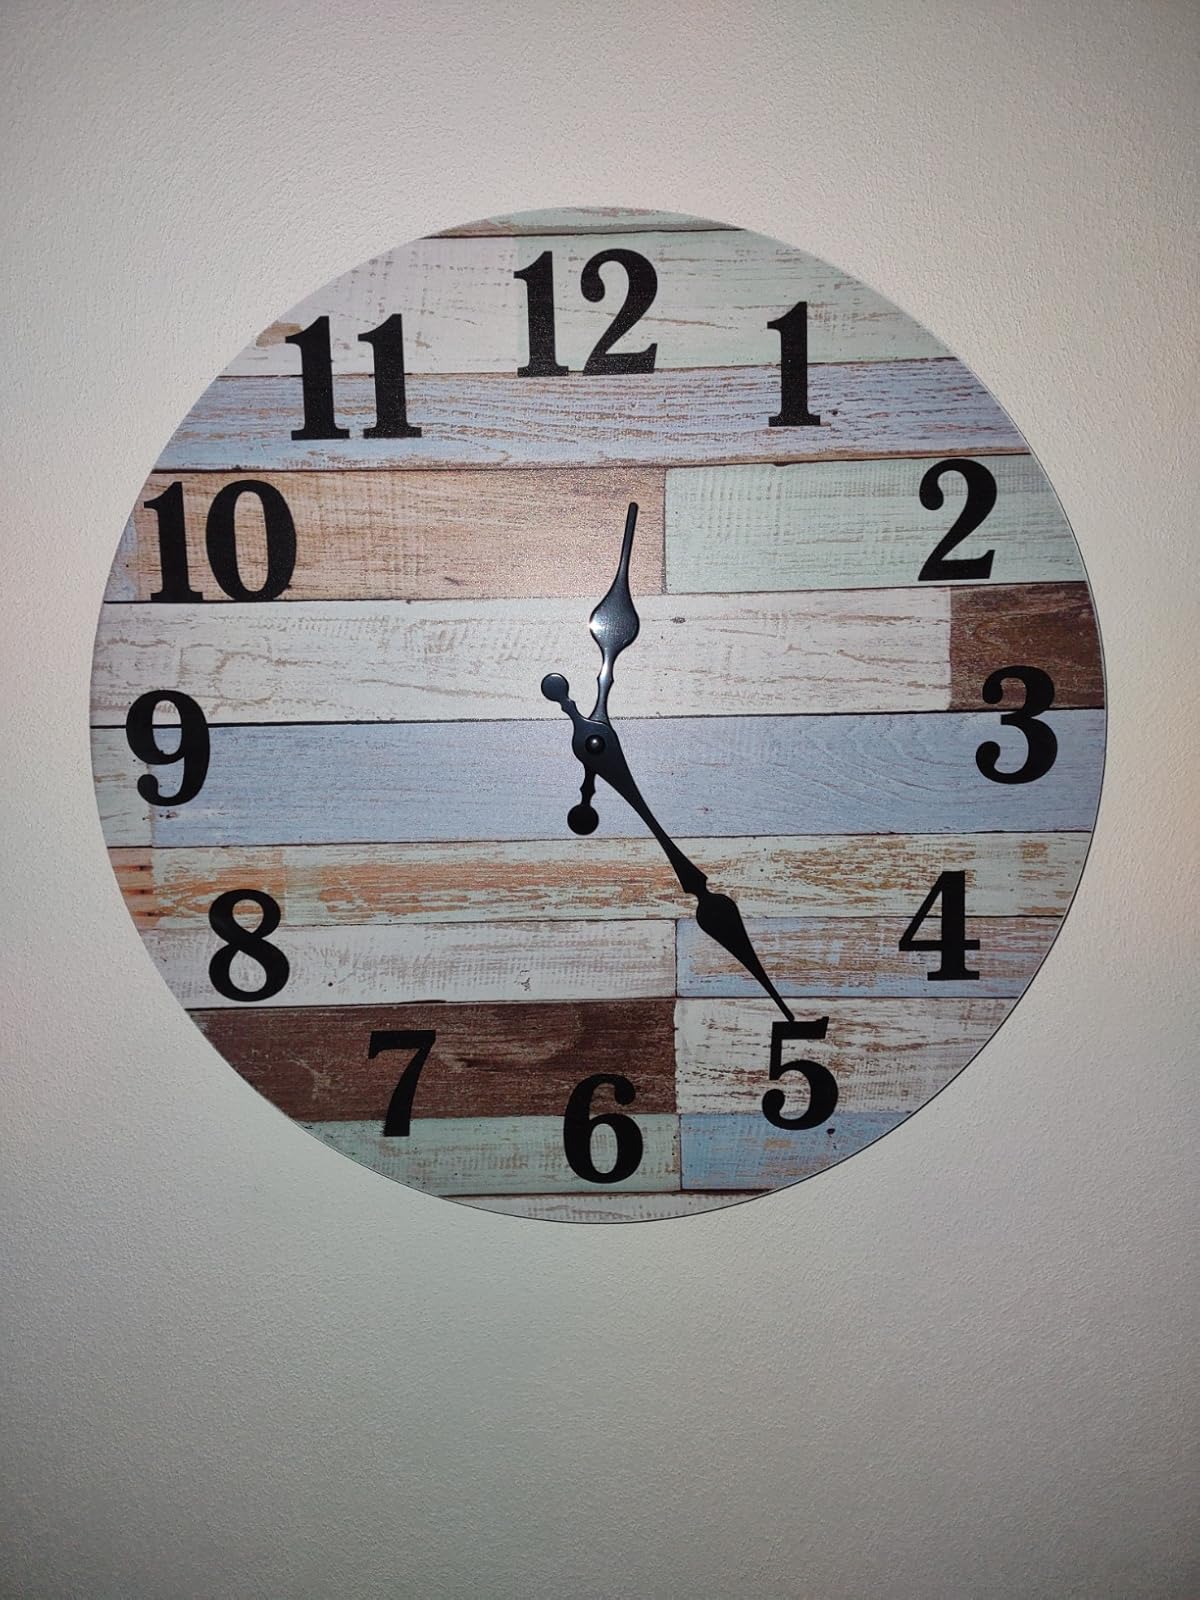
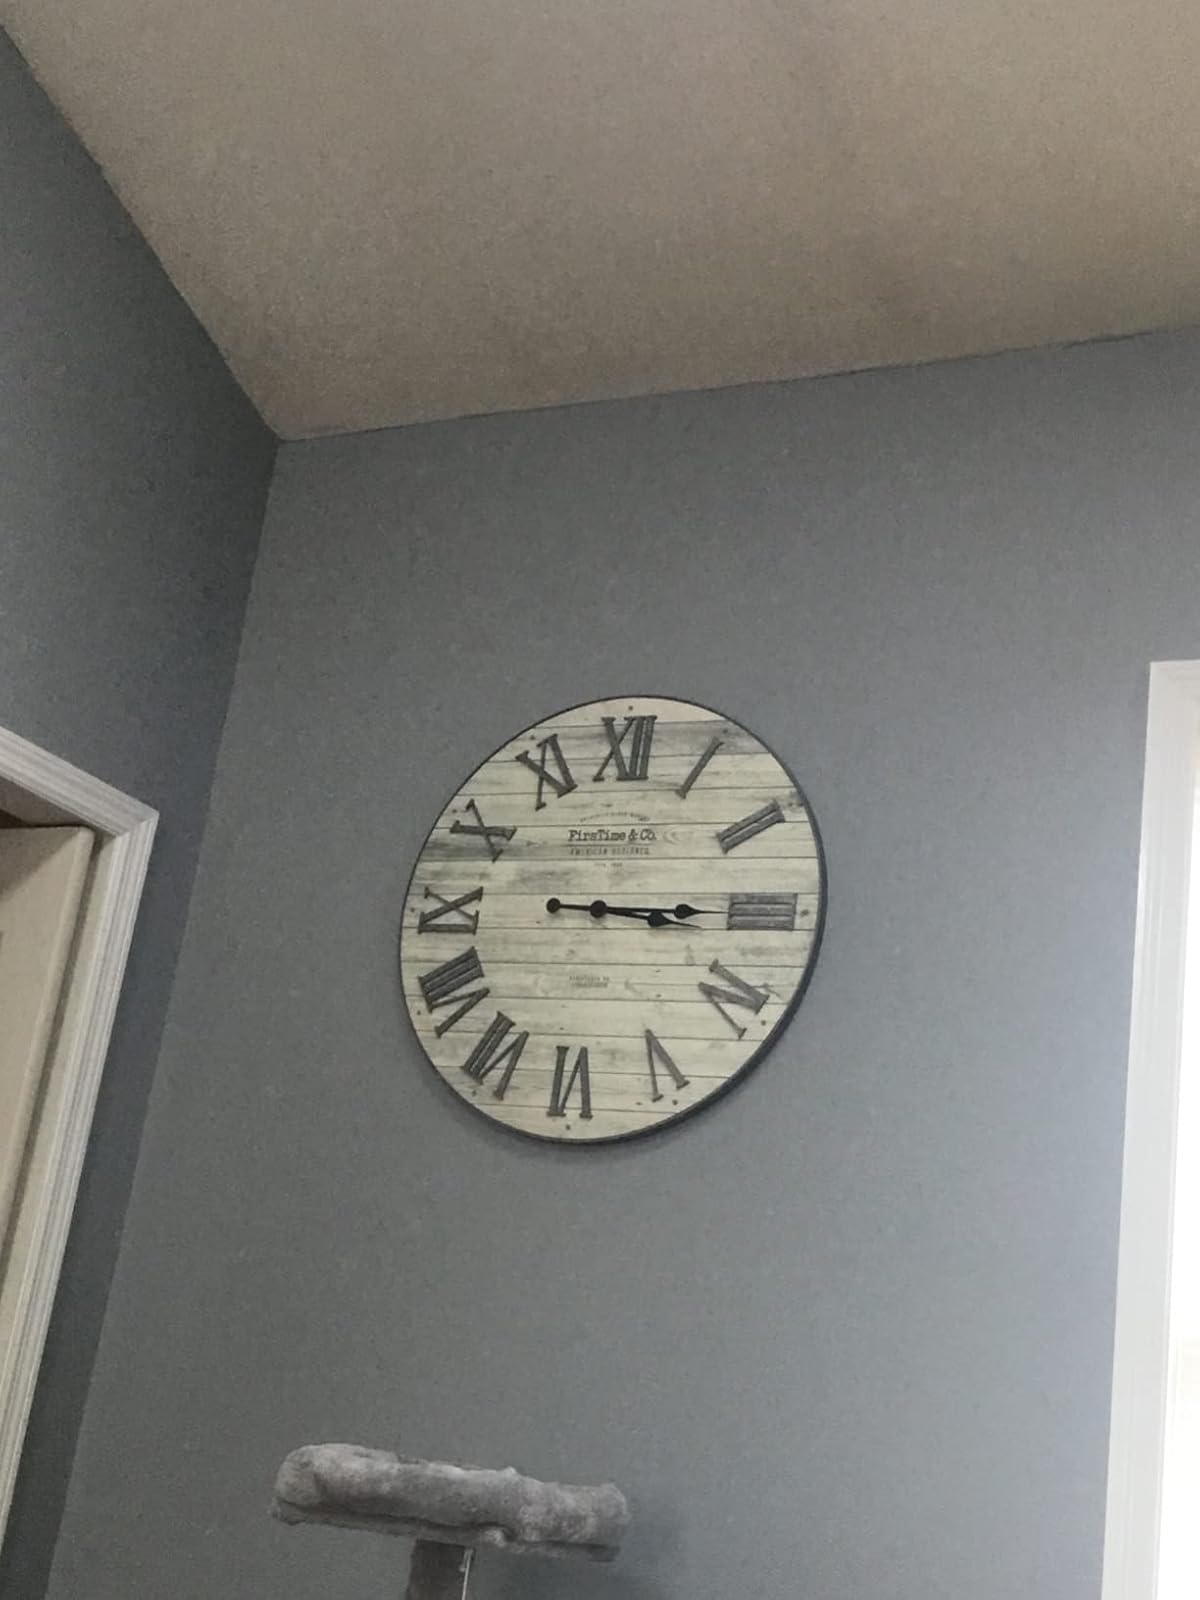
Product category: clock
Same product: no